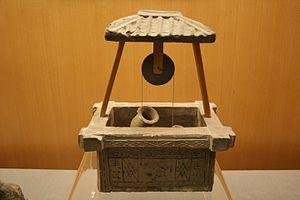
La dynastie Han gouverne la Chine de 206 av. J.-C. à 220 apr. J.-C. Elle est traditionnellement divisée en deux périodes ː celle des Han occidentaux ou Han antérieurs et celle des Han orientaux ou Han postérieurs. Ces deux périodes sont séparées par la courte dynastie Xin fondée par Wang Mang. Après la chute de Mang, la capitale de la dynastie est transférée de Chang'an à Luoyang, située plus à l'est. C'est à cause de ce déplacement vers l'est que les historiens parlent de Han occidentaux avant le changement de capitale et de Han orientaux après.